326th Airlift Squadron

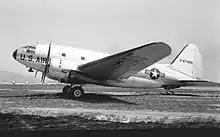
Curtiss C-46D

The squadron was once again activated as a reserve unit under Air Defense Command at Morrison Field, Florida on 15 July 1947. The squadron was nominally a Curtiss C-46 Commando unit, but it is not clear to what extent it was equipped with tactical aircraft while at Morrison.